List of New York Cosmos (1971–1985) seasons

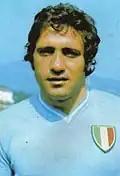
Giorgio Chinaglia, Cosmos' all-time top scorer with 193 goals

In the winter of 1975, the NASL organized a two-tiered, 16 team indoor tournament with four regional winners meeting in a "final-four" style championship. The New York Cosmos won their region at the Rochester War Memorial Arena by virtue of a tie-breaker, but lost both the semifinal and the third-place matches at the Cow Palace to Tampa Bay and Dallas respectively.